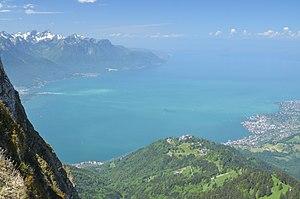
Lac Léman depuis les Rochers de Naye
Le Léman, appelé aussi lac de Genève, ou par tautologie lac Léman, est un lac d'origine glaciaire situé en Suisse et en France ; par sa superficie, c'est le plus grand lac alpin et subalpin d'Europe.
Les rochers de Naye sont une montagne des Préalpes vaudoises située sur les communes de Veytaux, Villeneuve et Montreux dans le canton de Vaud en Suisse.
Meillerie est une commune française qui se situe dans le département de la Haute-Savoie, en région Auvergne-Rhône-Alpes.